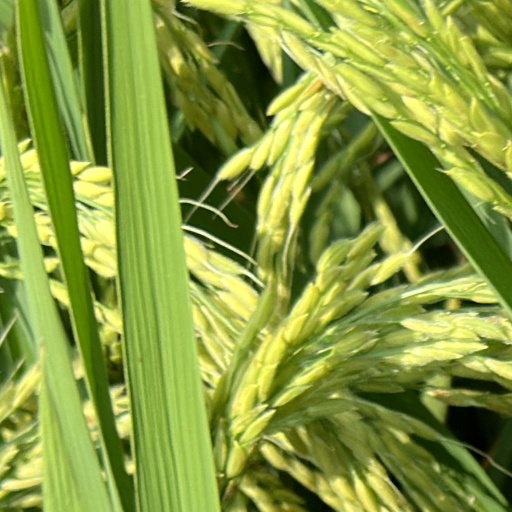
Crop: rice